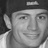
Emotion: happy